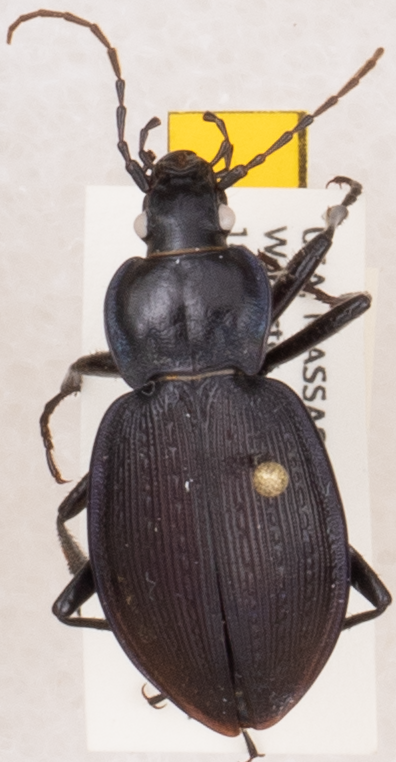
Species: Carabus goryi
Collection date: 2019-06-04
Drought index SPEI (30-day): -0.1
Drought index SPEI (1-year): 2.09
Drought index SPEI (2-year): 2.09